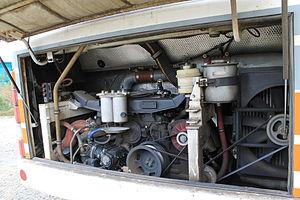
Moteur
Le Karosa C 935 est un autocar de transport scolaire fabriqué et commercialisé par le constructeur tchèque Karosa, et en collaboration avec Renault Véhicules Industriels, de 1996 à 2001.